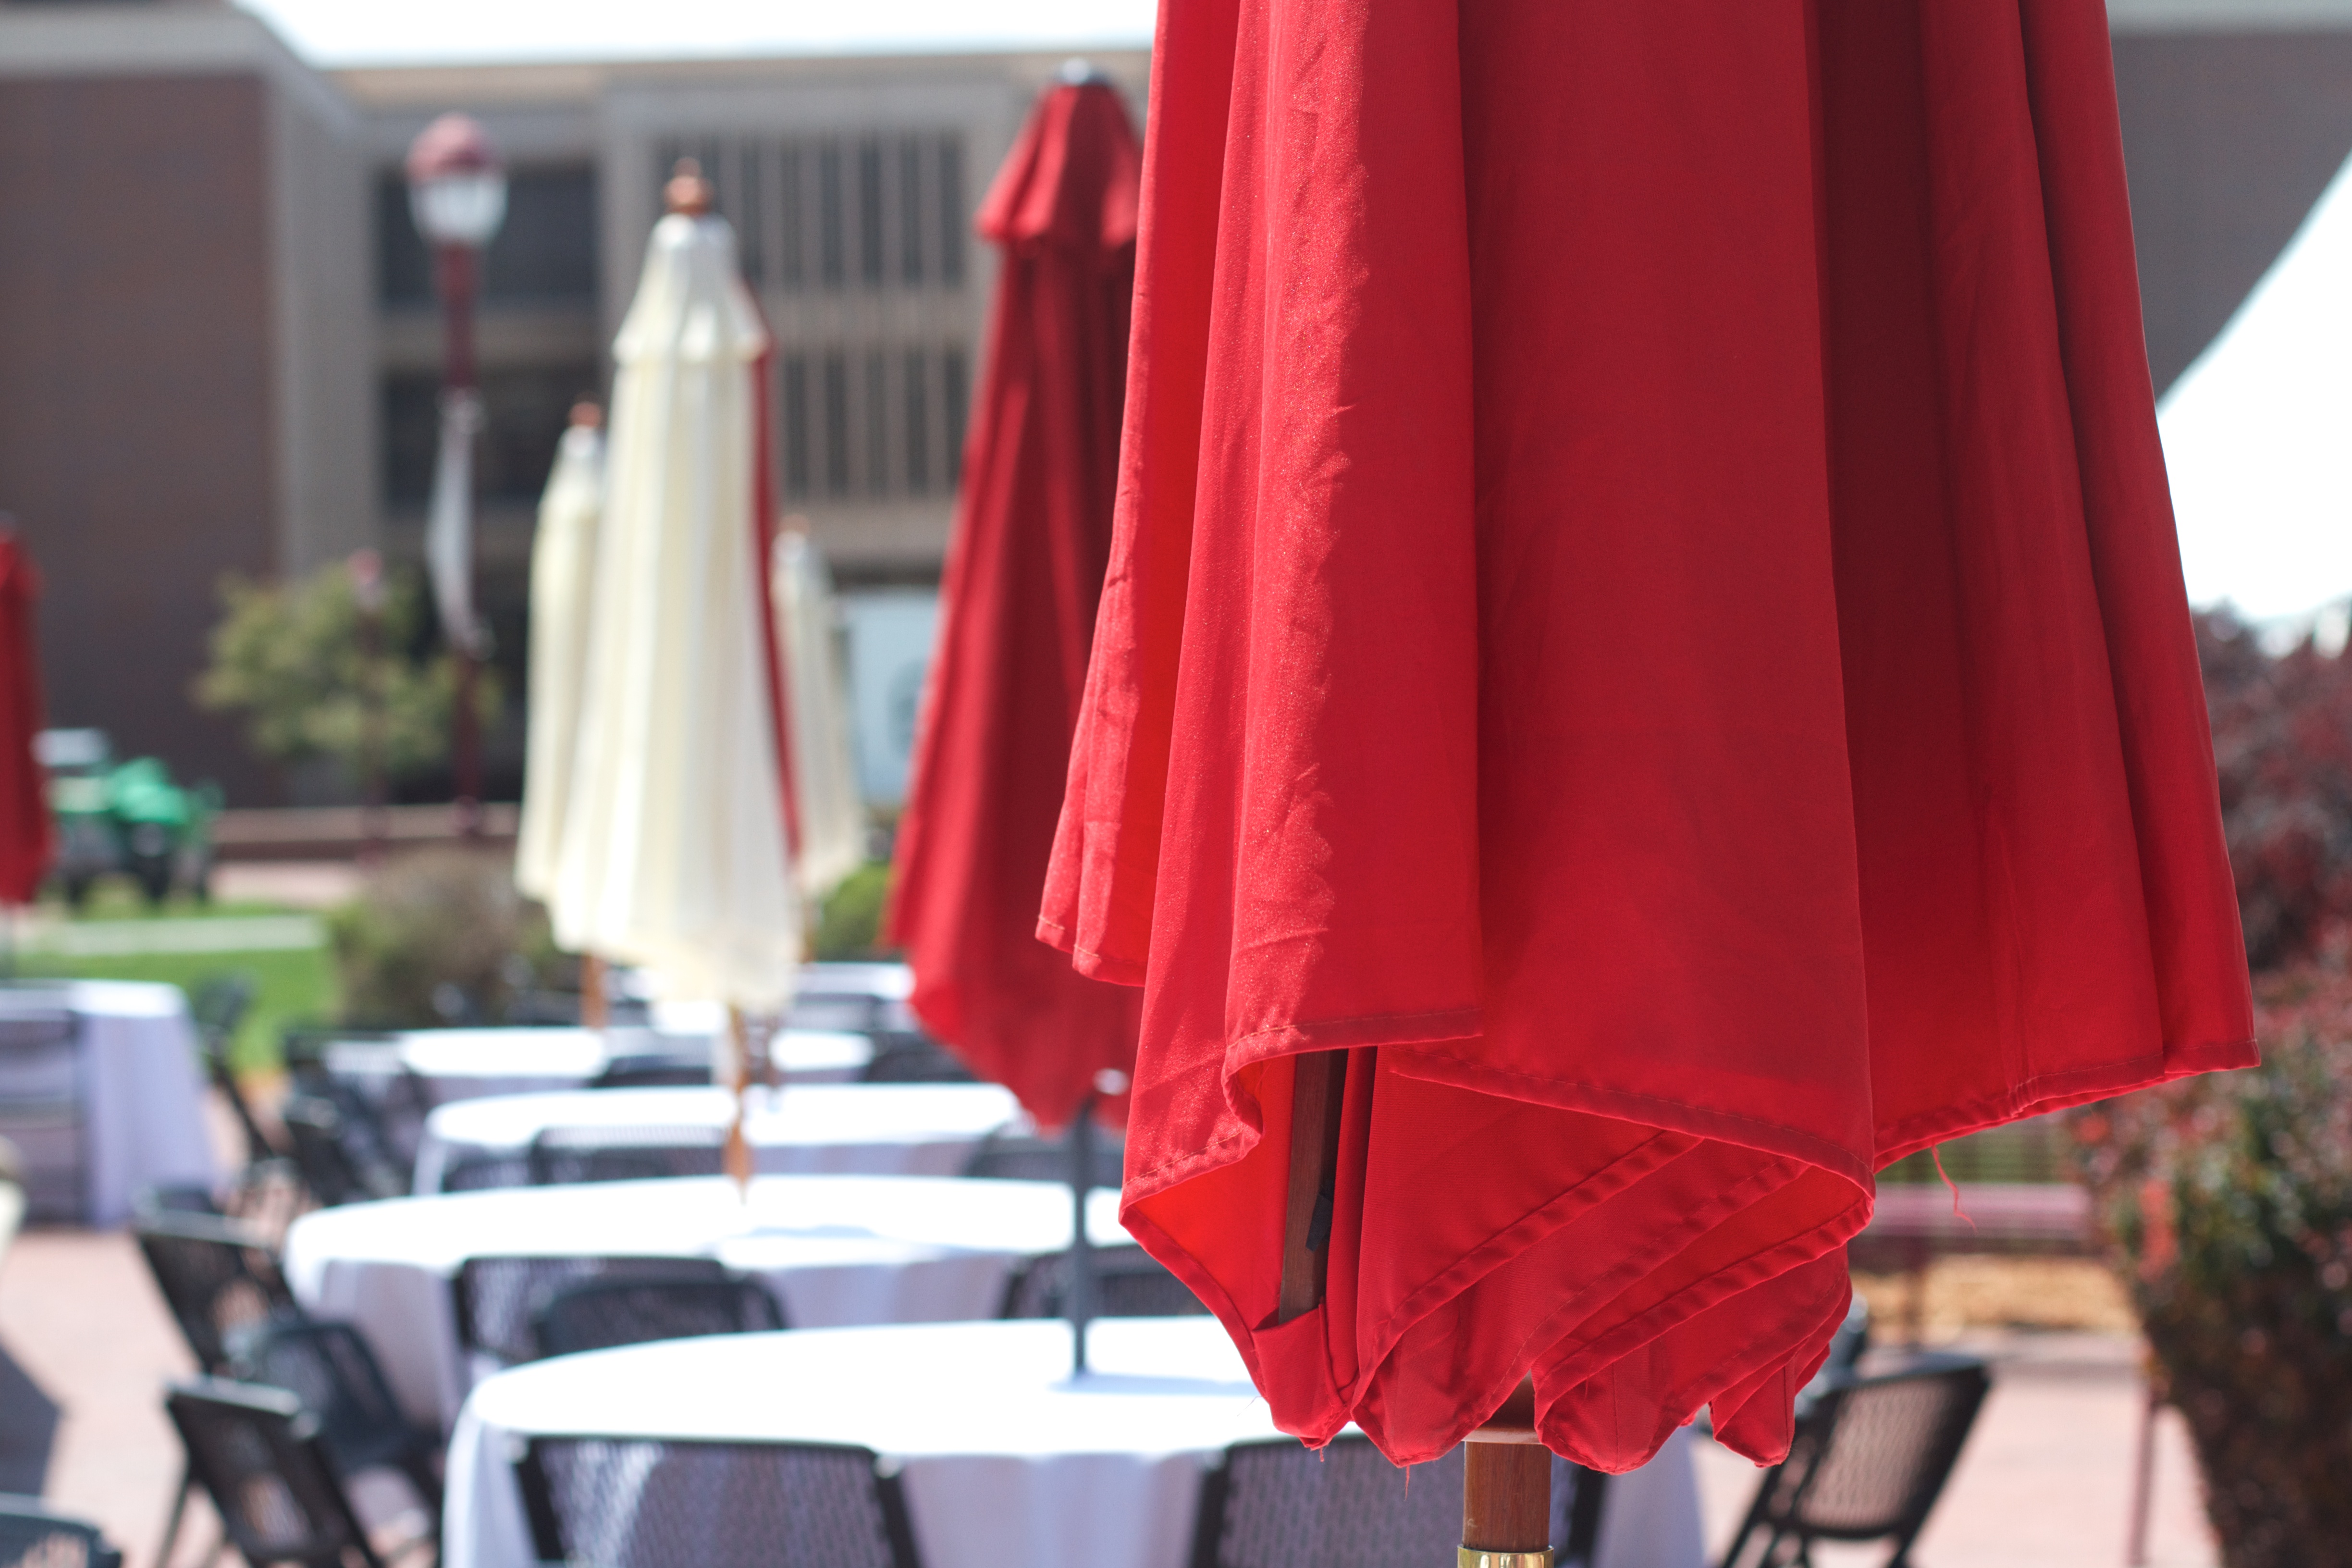
red, fashion, clothing, shopping, outerwear, textile